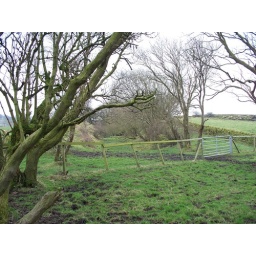
looking towards the road bridge over the line.wilsden station was at the other side of the bridge